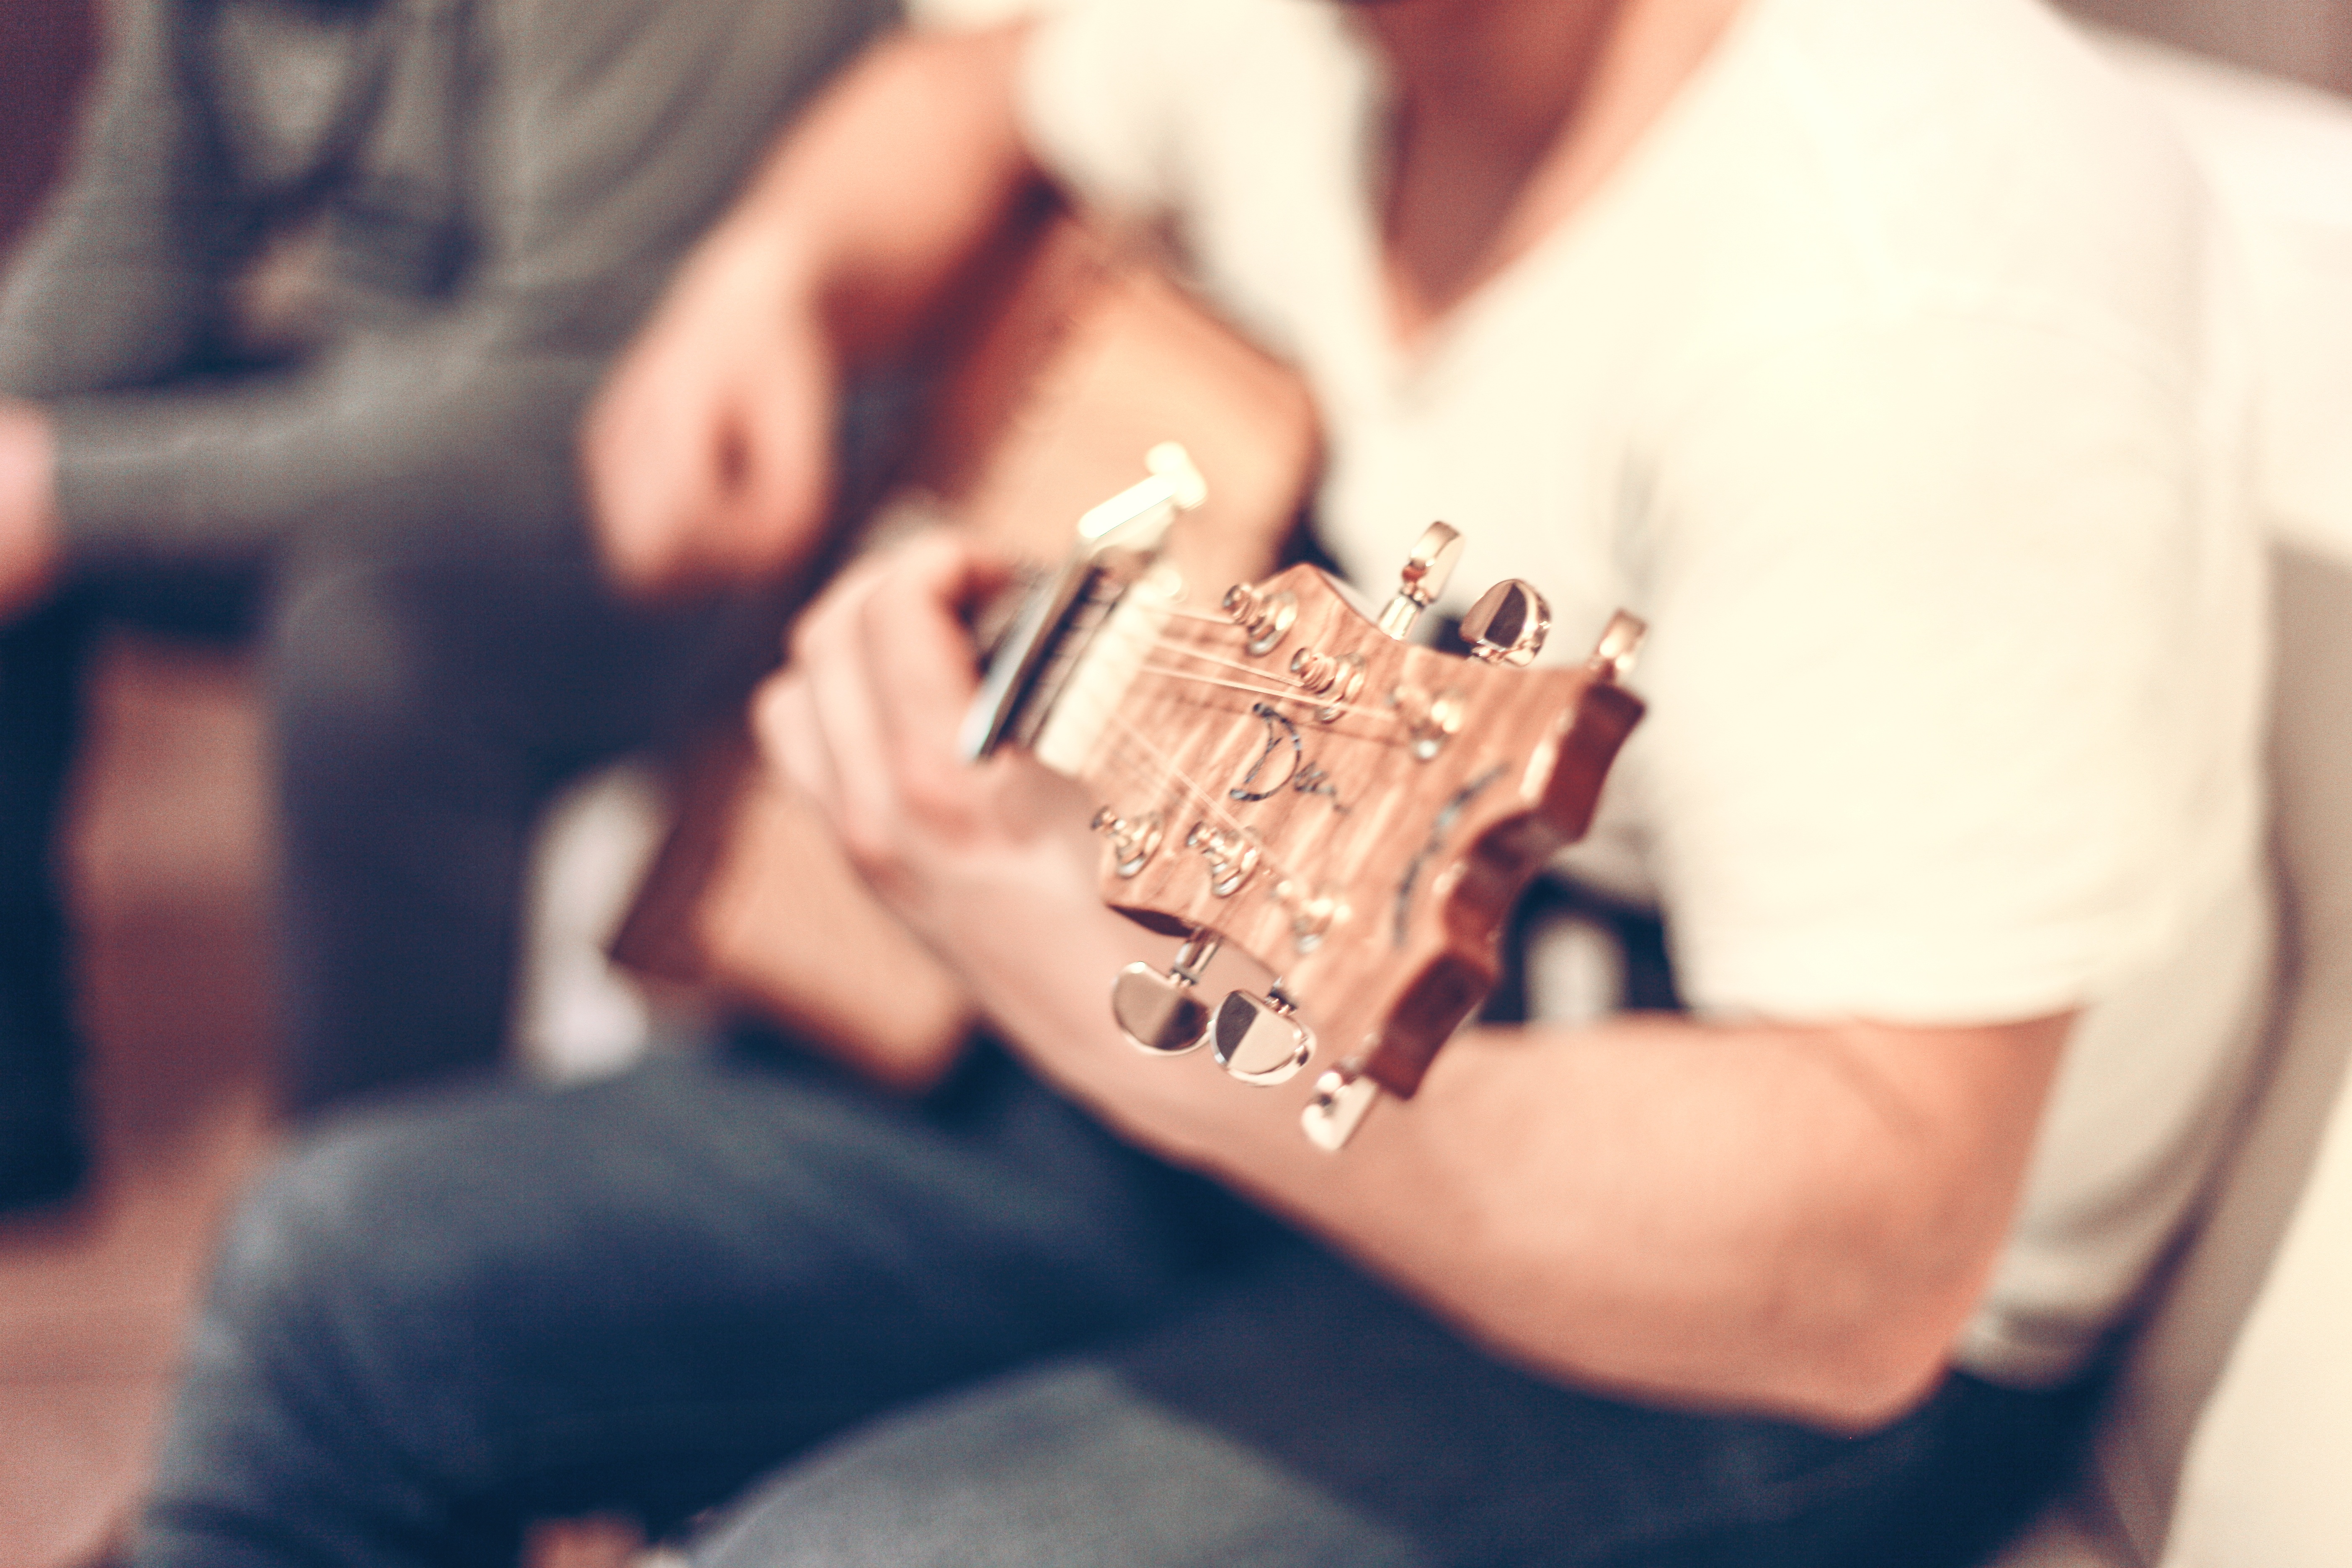
hand, man, music, photography, play, guitar, young, finger, instrument, artist, blue, playing, musician, player, guitar player, performance, photograph, talented, chords, sense